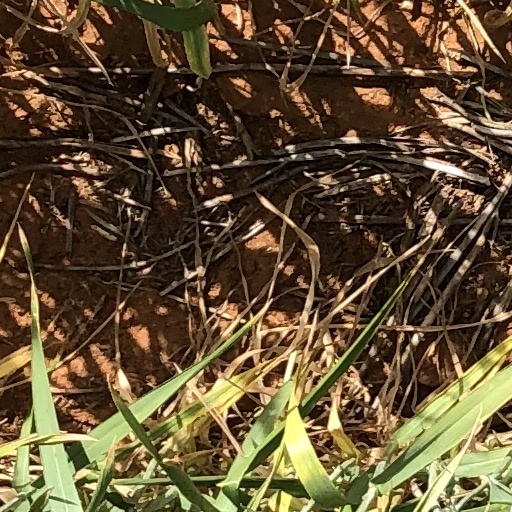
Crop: wheat